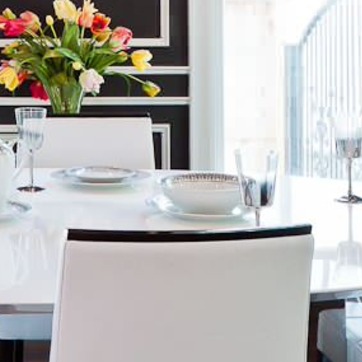
Material: ceramic